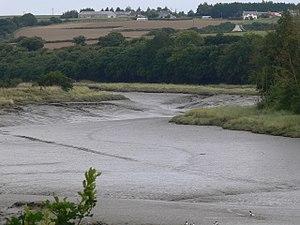
Vasières du fleuve côtier dit la rivière de Penzé (2010/07/24), en amont de l'Estuaire de la Penzé dans la Baie de Morlaix (classé ZNIEFF, riche en oiseaux dont parfois Alca torda = Petit pingouin ou Pingouin torda), non loin des vasières de Locquénolé (ornithologiquement importantes) et de la rivière de Morlaix qui forment l'autre grande infrastructure naturelle de la Trame bleue dans ce secteur où l'on peut encore observer une soixantaine d'oiseaux plus ou moins inféodés aux zones humides ou aux littoraux. Pour la gestion des eaux, le bassin de ce fleuve est relève du ""SAGE Léon Trégor""."
Penzé désigne trois choses, un village, un aber et le cours d'eau qui l'alimente.